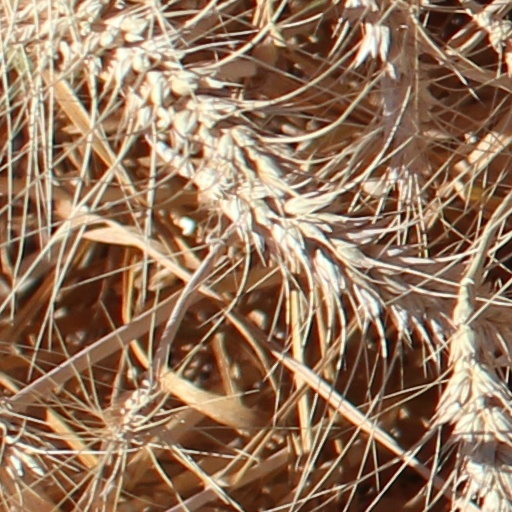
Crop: wheat